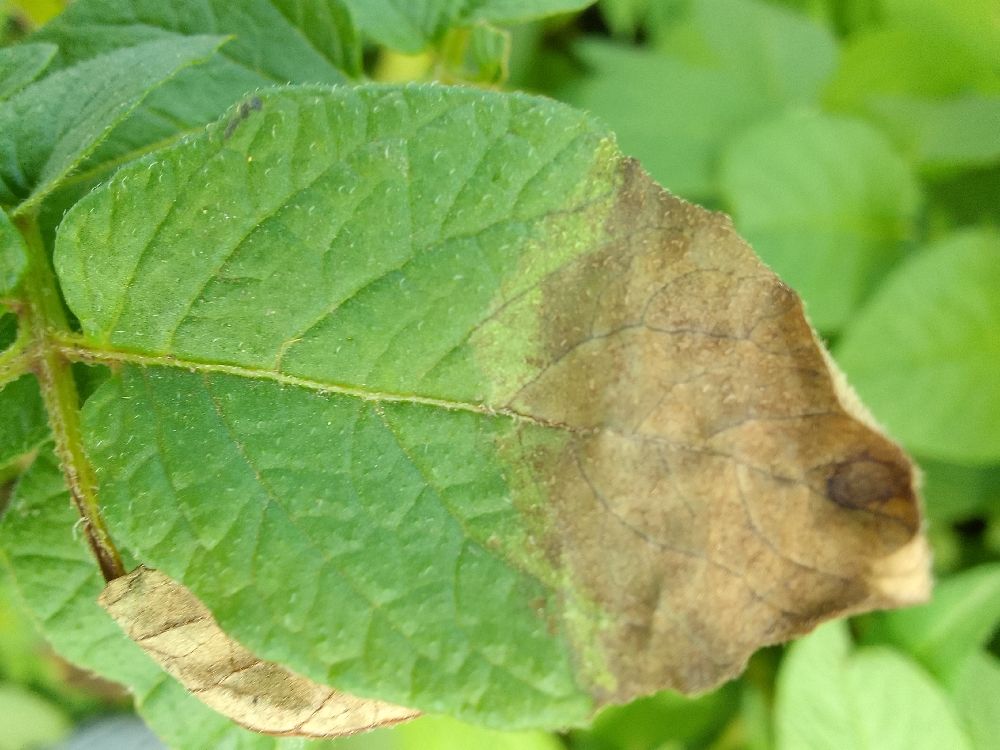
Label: Late blight